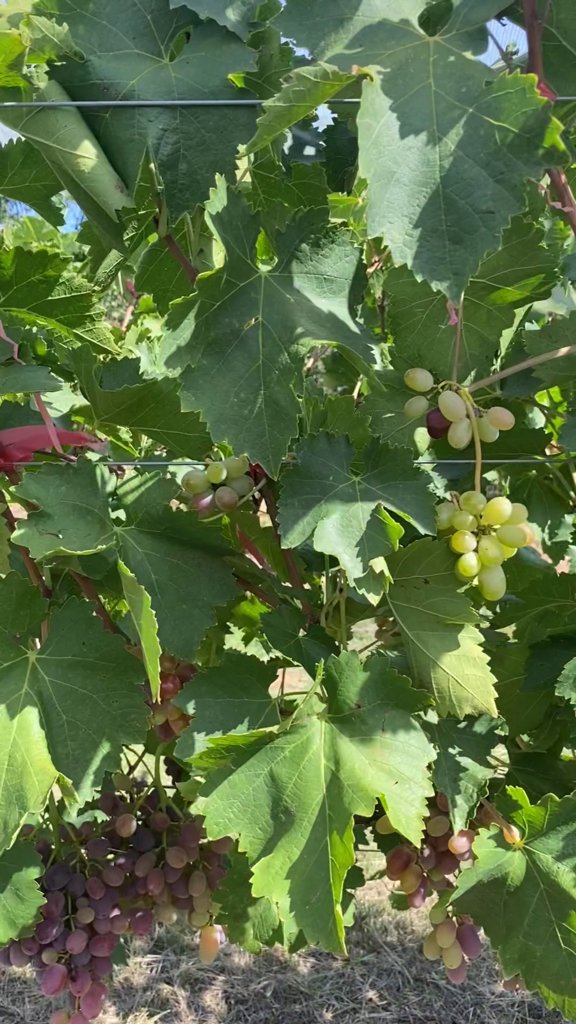
Berries visible: 114
Grape clusters: 5